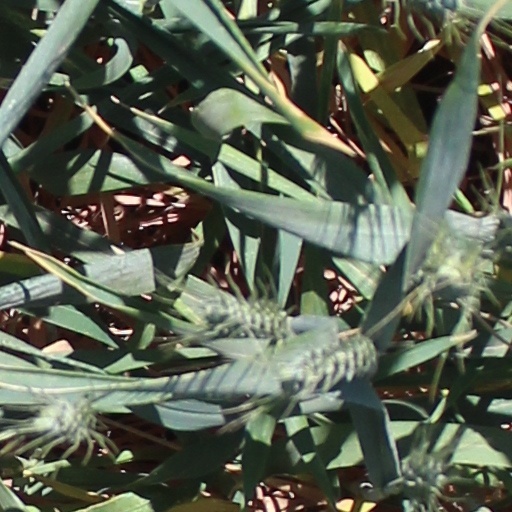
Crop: wheat